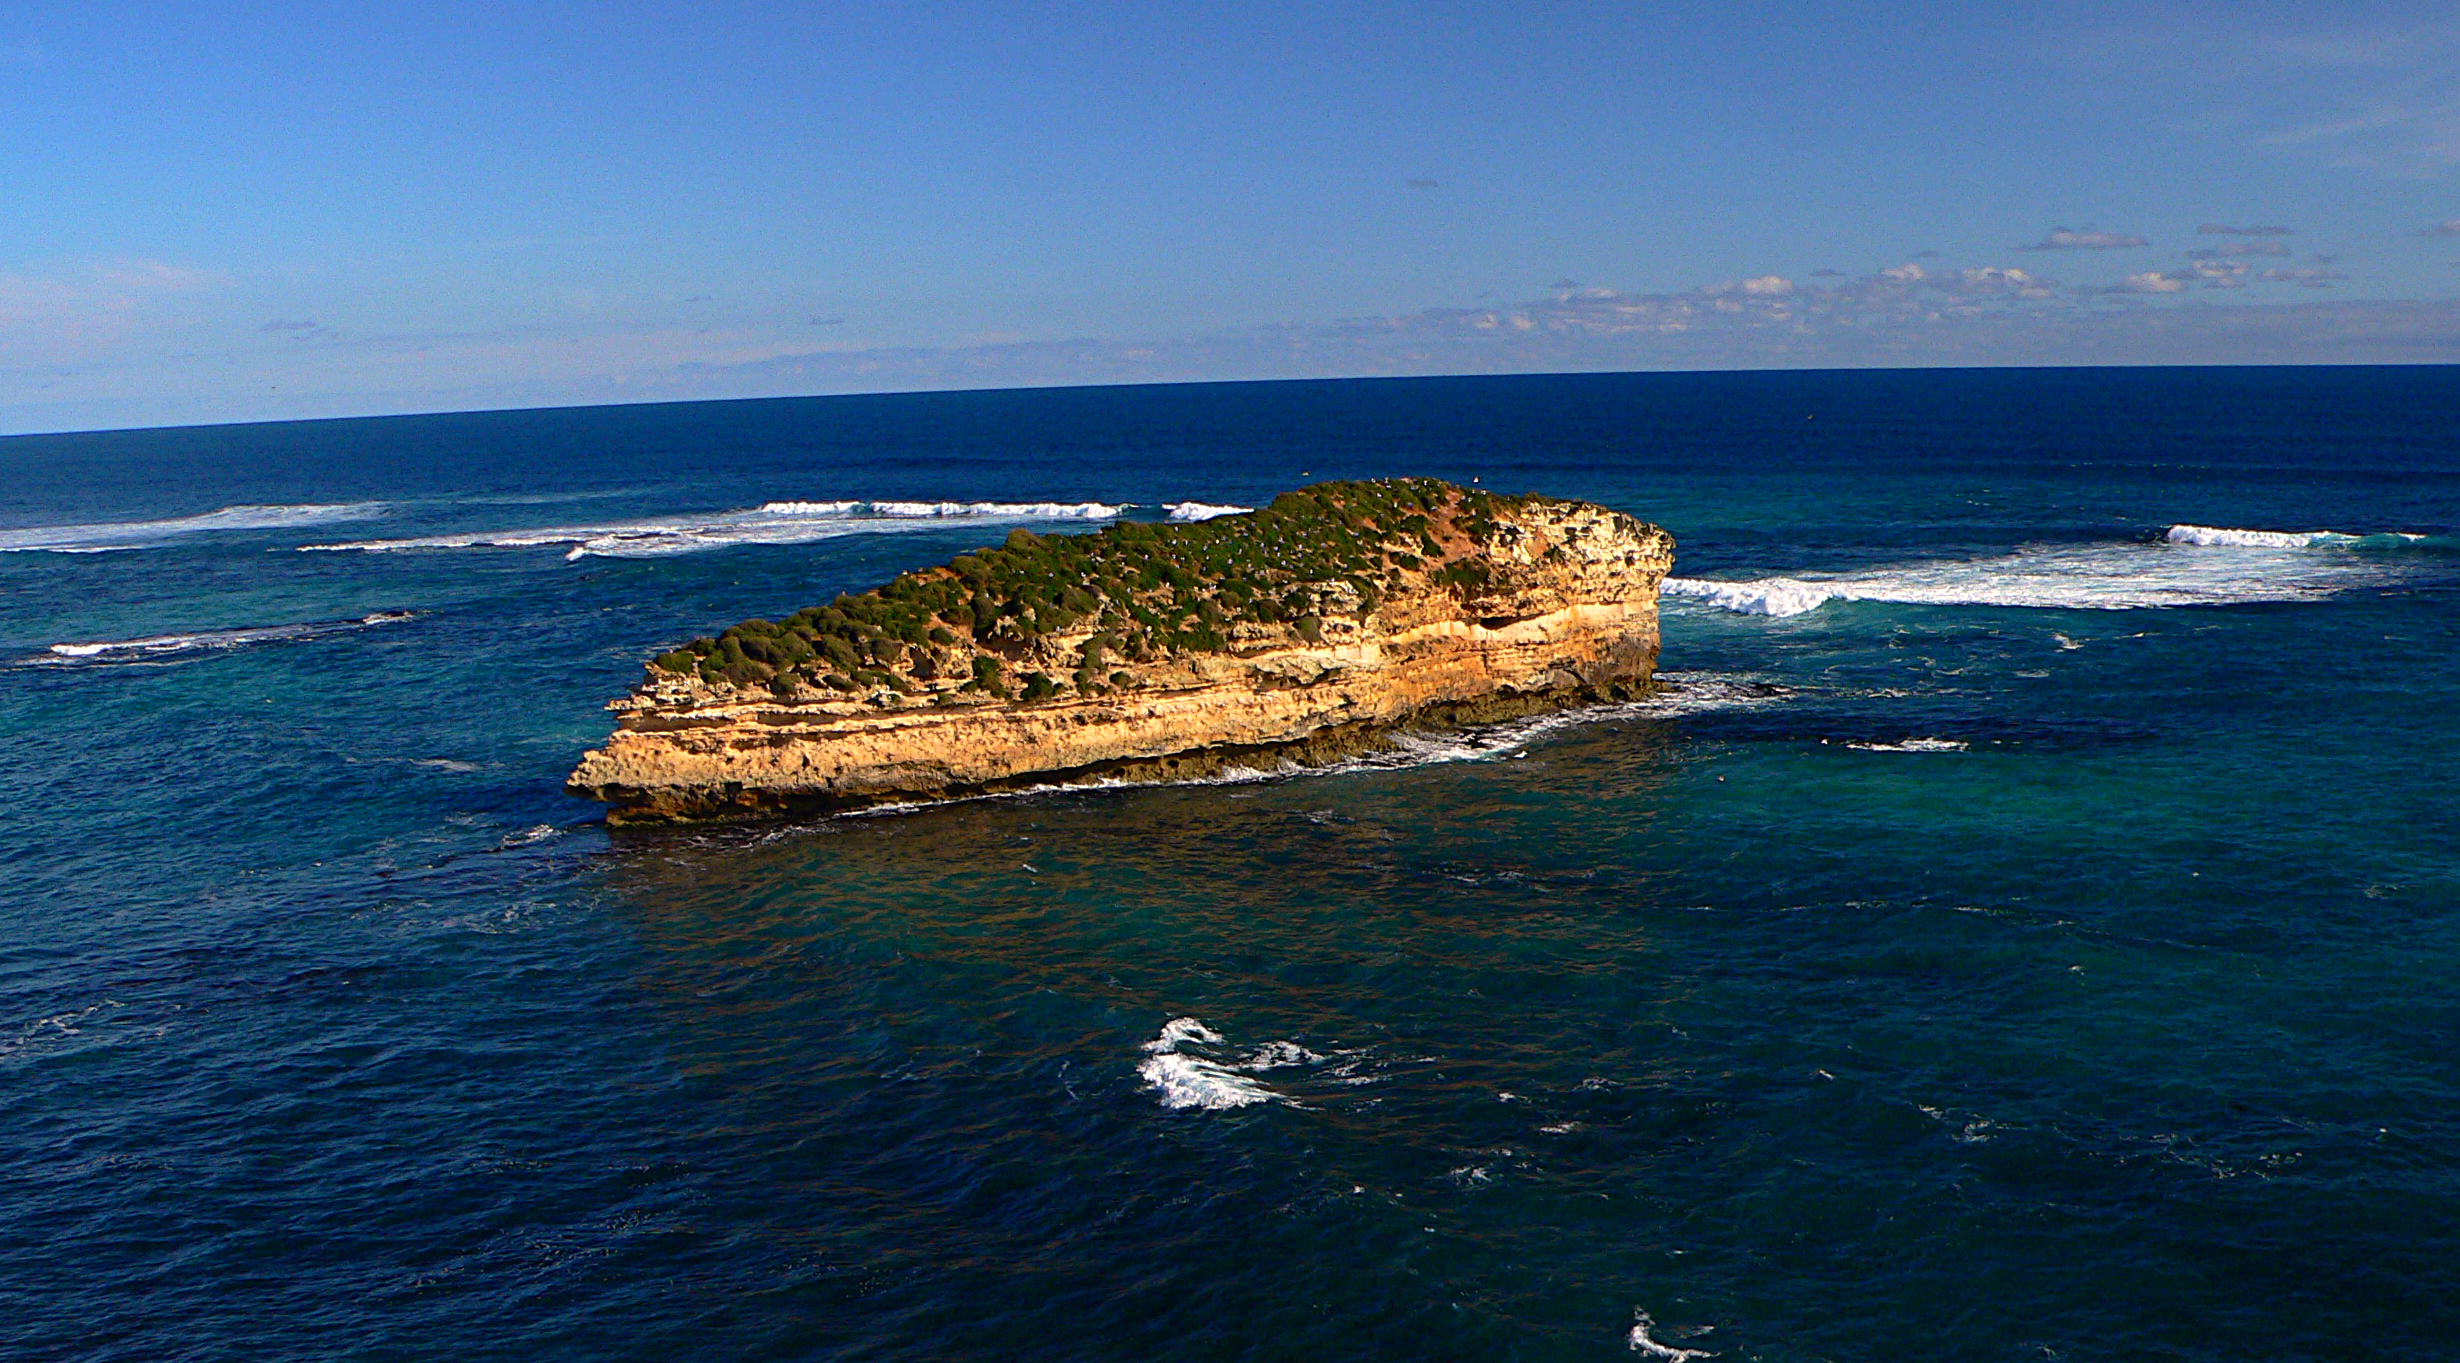
beach, sea, coast, ocean, horizon, shore, wave, cliff, surf, cove, vehicle, bay, island, terrain, body of water, australia, great, beaches, archipelago, bridgecamera, seacliffs, cape, islet, wind wave